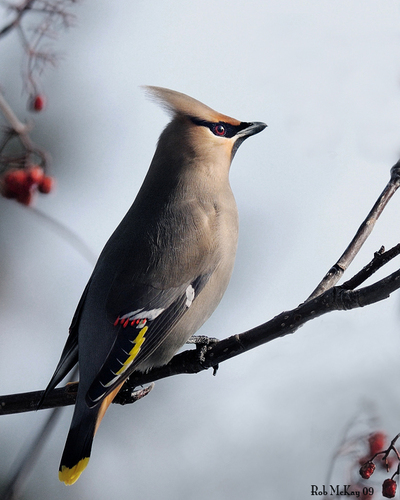
there is a white bird with a yellow tipped tail and a sharp black beak.
this is a grey bird with yellow tips on its wings and a small beak.
this bird has a tuft of feathers on its crown, and a rounded grey belly
this gray bird has a spike of feathers sticking up at the crown, red and yellow wings, and a yellow tail.
a large bird with a mostly gray body, and colorful wings of black, red, and yellowthe spiked grey crown on the bird with a grey belly
this bird has a light grey body with a black throat, eyebrow, bill and a bright yellow inner rectrices.
this brown bird has a small, angular head, black and yellow tipped primaries and rectrices, and a black eye ring, throat, bill and feet.
this bird has a white crest and a white belly.
a mostly tan colored bird with long crown feathers and a black superciliary, as well as black, white and yellow patterned primary feathers.
Species: Bohemian Waxwing